2021 Argentine legislative election

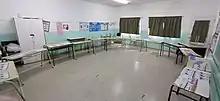
Voting booth in Gonnet, Buenos Aires in the 2021 PASO elections.

Open primary elections for legislative posts were held nationwide on 12 September. With this system, all parties run primary elections on a single ballot. All parties must take part in it, both the parties with internal factions and parties with a single candidate list. Citizens may vote for any candidate of any party, but may only cast a single vote. The candidate receiving the most votes, of each party gaining 1.5% or higher of the valid votes advances to the general election.